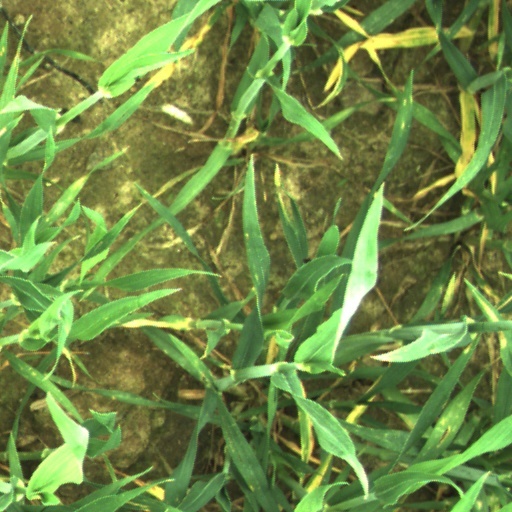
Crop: wheat